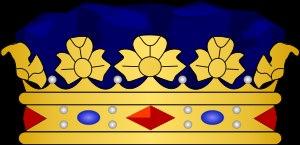
La pairie de France est composée des grands officiers, vassaux directs de la couronne de France, ayant le titre de pair de France. Ils représentent les électeurs primitifs à la royauté à l'époque où la primogéniture n'est pas de règle, et assurent la dévolution de la couronne selon les lois fondamentales du royaume, ainsi que le choix de la régence en cas de minorité. Le nombre de pairs de France est un temps fixé à douze : six pairs ecclésiastiques et six pairs laïcs. Depuis 1180, on les voit chargés d'assurer la succession et être associés à la cérémonie du sacre où ils représentent chacun une fonction symbolique de l'investiture.